Schlüter Profi Trac 5000 TVL

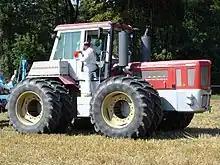

The Schlüter Profi Trac 5000 TVL is an agricultural tractor made by Anton Schlüter München. It is their biggest, and most powerful tractor.